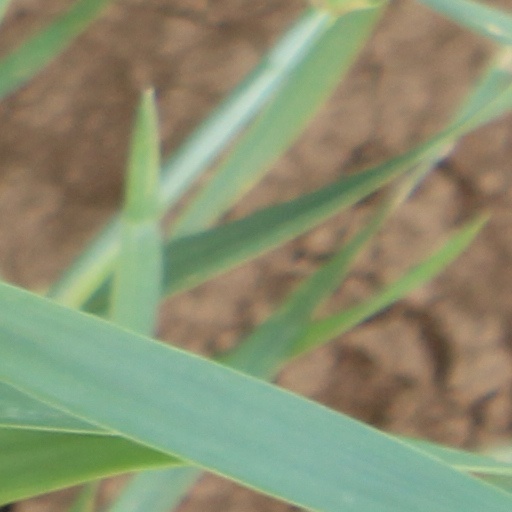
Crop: wheat